Cumaná

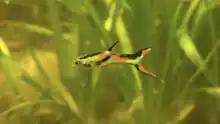
Poecilia wingei - black bar endler

The city is served by Antonio José de Sucre Airport, with commercial passenger airline flights to Caracas.